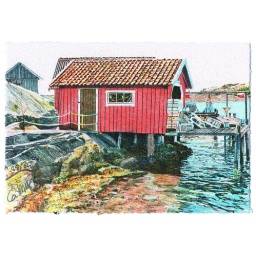
Fishermans house in West coast in Sweden. Originallithograpics